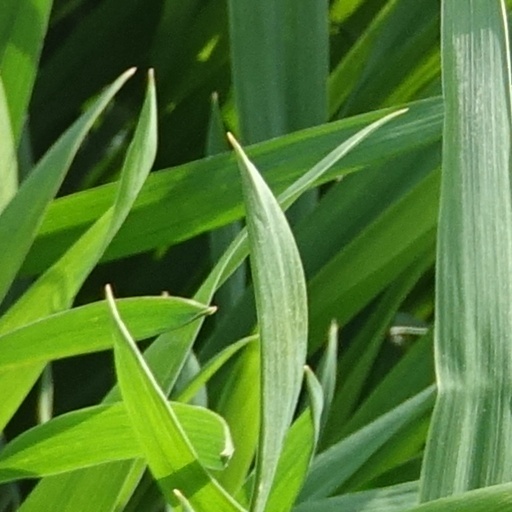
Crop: wheat